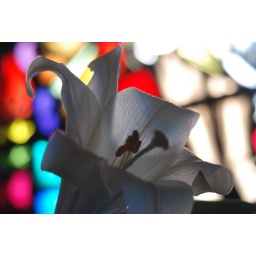
Spring flower in stained glass